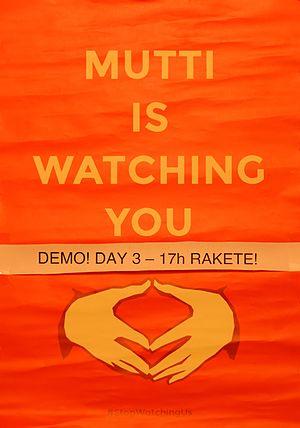
Le Merkel-Raute est une position adoptée par la chancelière allemande Angela Merkel où elle joint les mains en accolant ses deux pouces vers le haut tandis que « les index, les majeurs et les annulaires et parfois les auriculaires se rejoignent également mais pointent ni vraiment vers l'avant ni vraiment vers le bas ». Il a progressivement été accepté et réemployé jusqu'à devenir sa marque de fabrique et servir à des fins politiques.